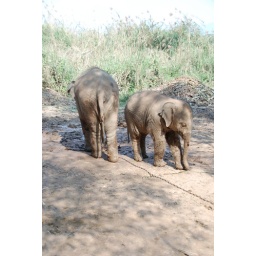
Small baby elephants at the Anantara elephant camp in the Golden Triangle, Thailand